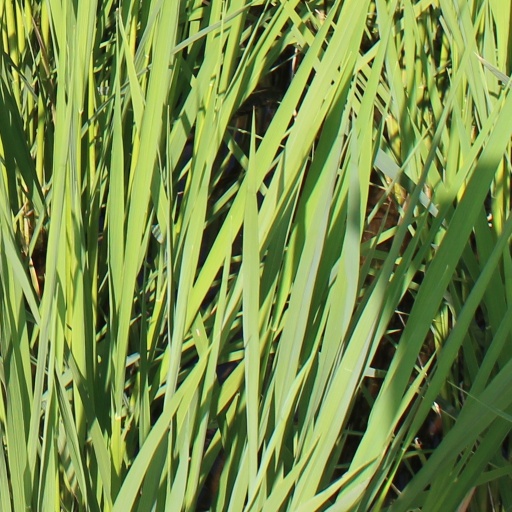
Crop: rice